Popakademie Baden-Württemberg

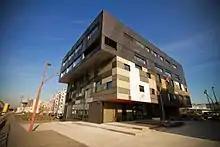
Popakademie main building in Mannheim.

The Popakademie Baden-Württemberg is divided into an artistic and a business sector. Each sector contains one accredited bachelor and one accredited master's degree program. In February 2015, the Popakademie established a new bachelor's degree program in World Music.